Shield nickel

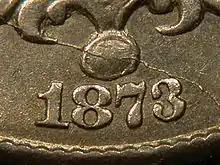
A closeup of part of an 1873 Shield nickel, showing the date, in which the arms of the "3" reach close to each other

By late 1869, enough nickels, as the coin came to be called, had been produced to meet the needs of commerce, and production dropped off. The new coins tended to accumulate in the hands of merchants beyond the legal tender limit, but banks refused to accept them beyond the one-dollar maximum. Storeowners were forced to discount the coins to brokers. Postmasters, compelled by law to accept the coins, found that the Treasury would not accept them as deposits except in lots of $100, in accordance with the authorizing statute. In 1871, Congress alleviated the problem by passing legislation allowing the Treasury to redeem unlimited quantities of nickels and other low-denomination coins when presented in lots of not less than $20. It would not be until 1933, long after the shield design passed from the scene, that the nickel was made legal tender without limit.